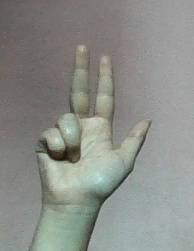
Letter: al